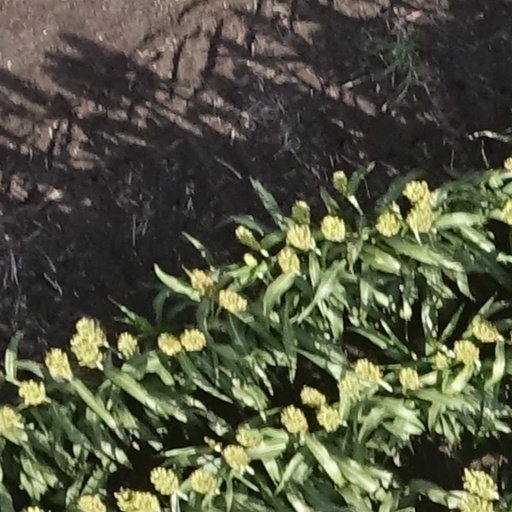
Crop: sorghum